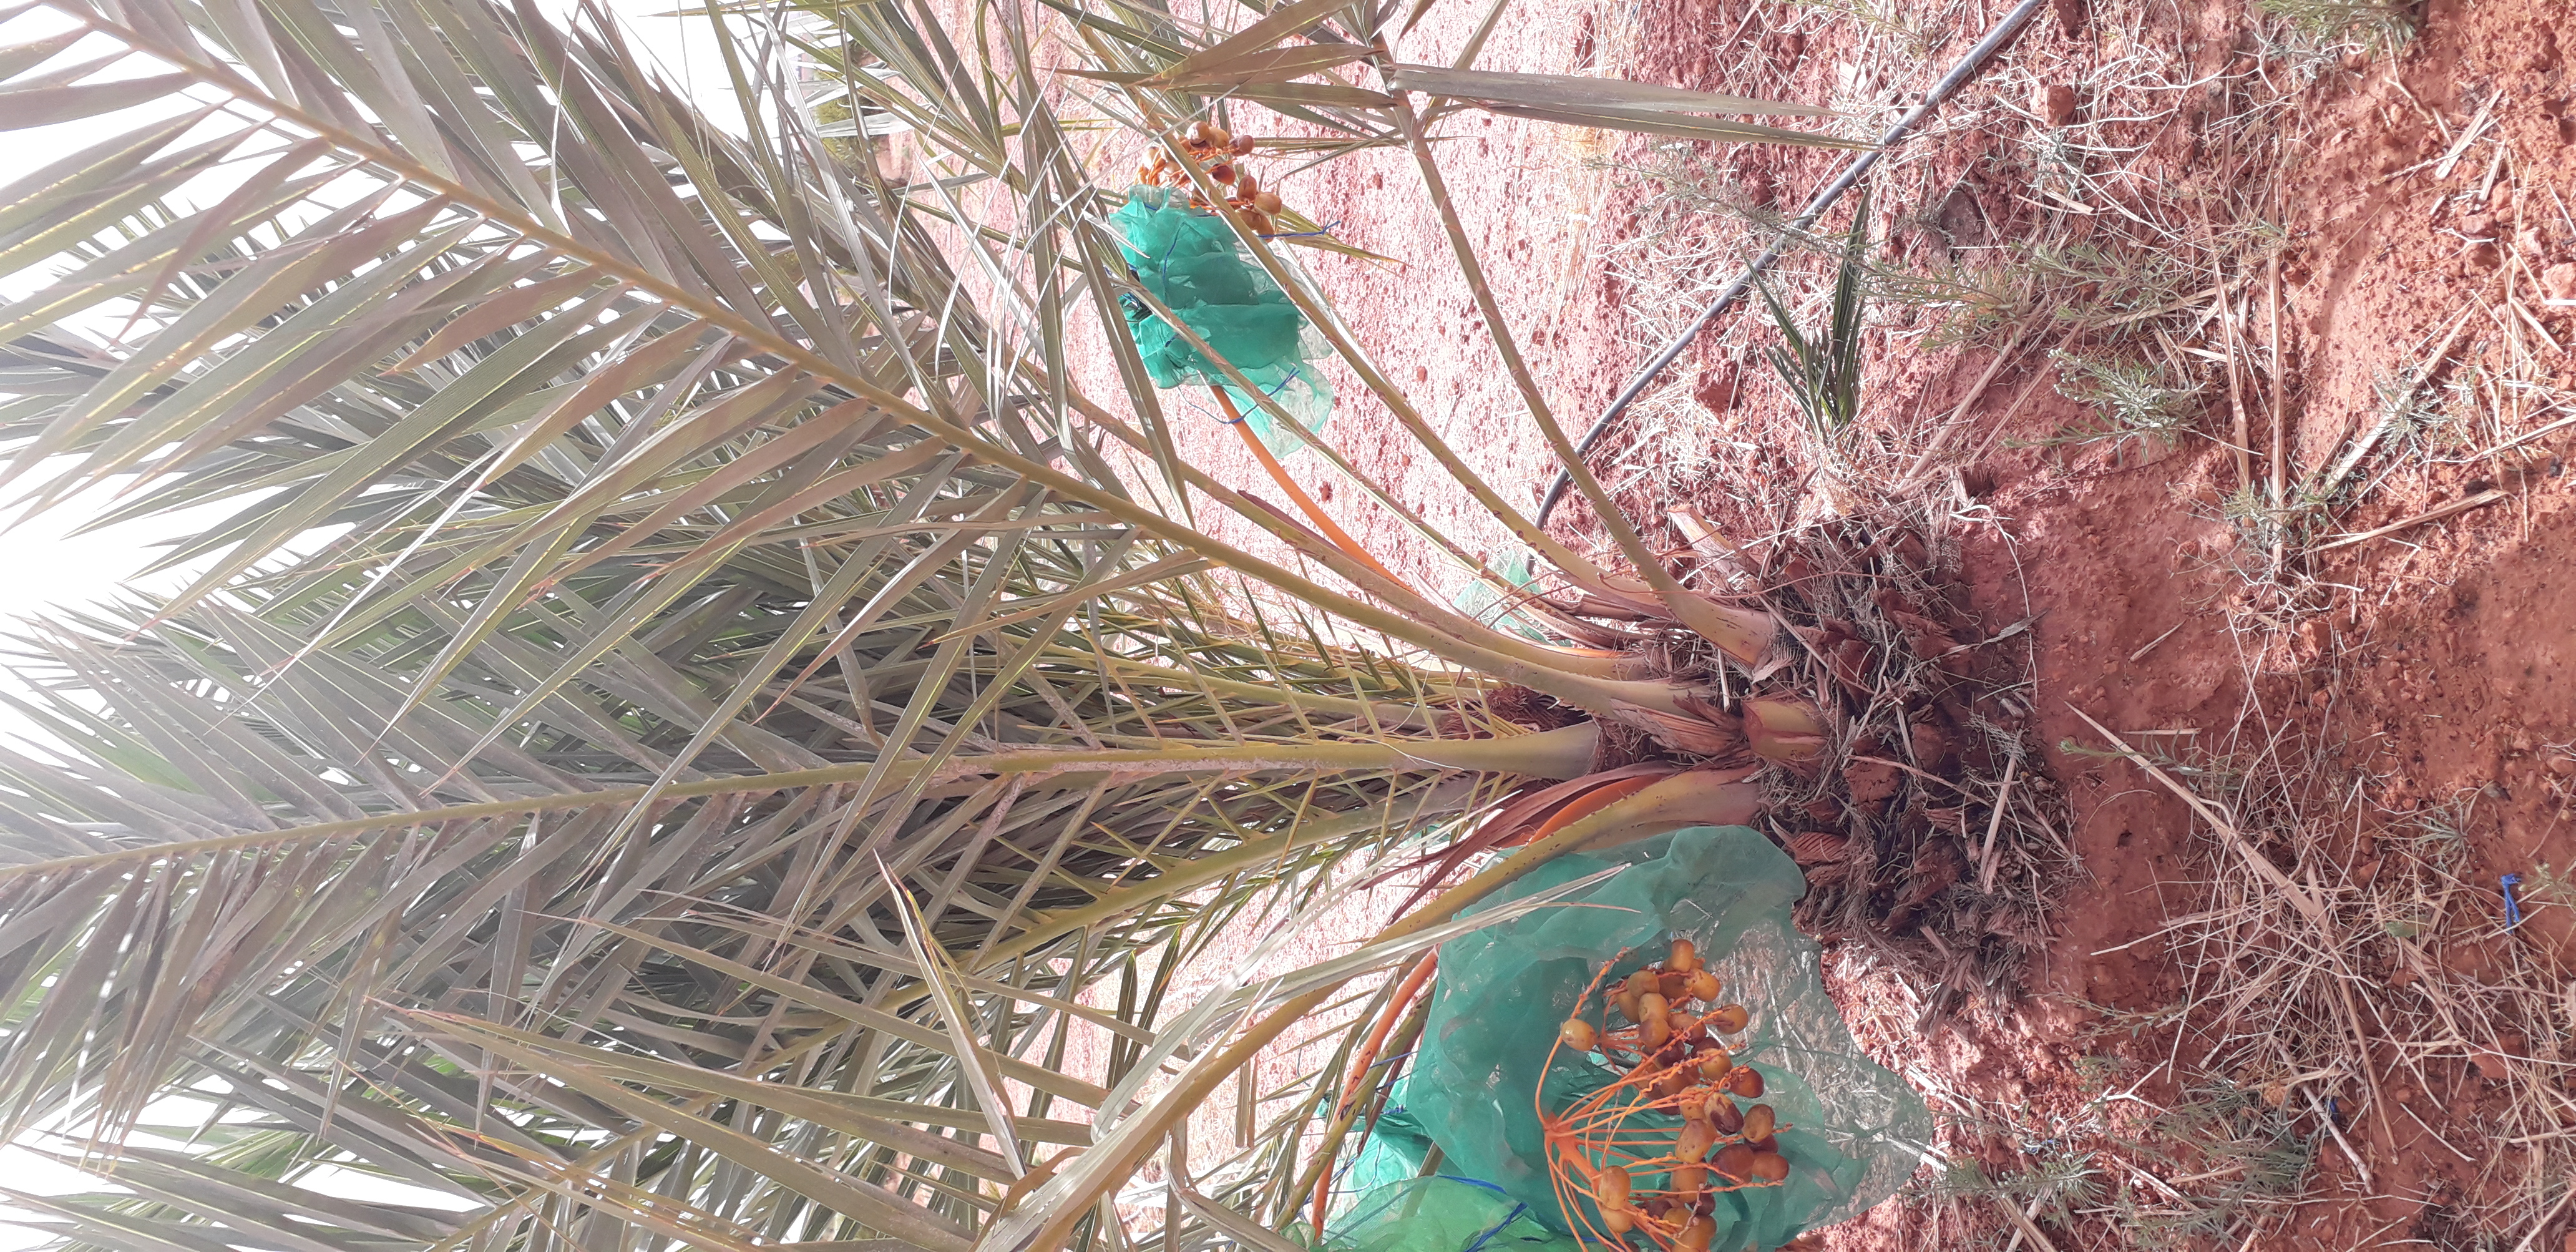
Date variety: Boufagous